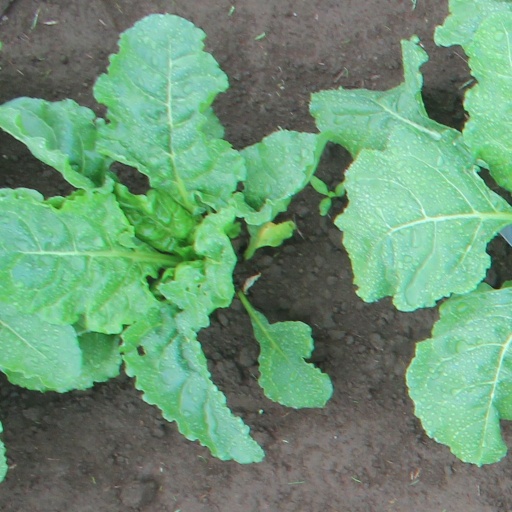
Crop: sugar beet